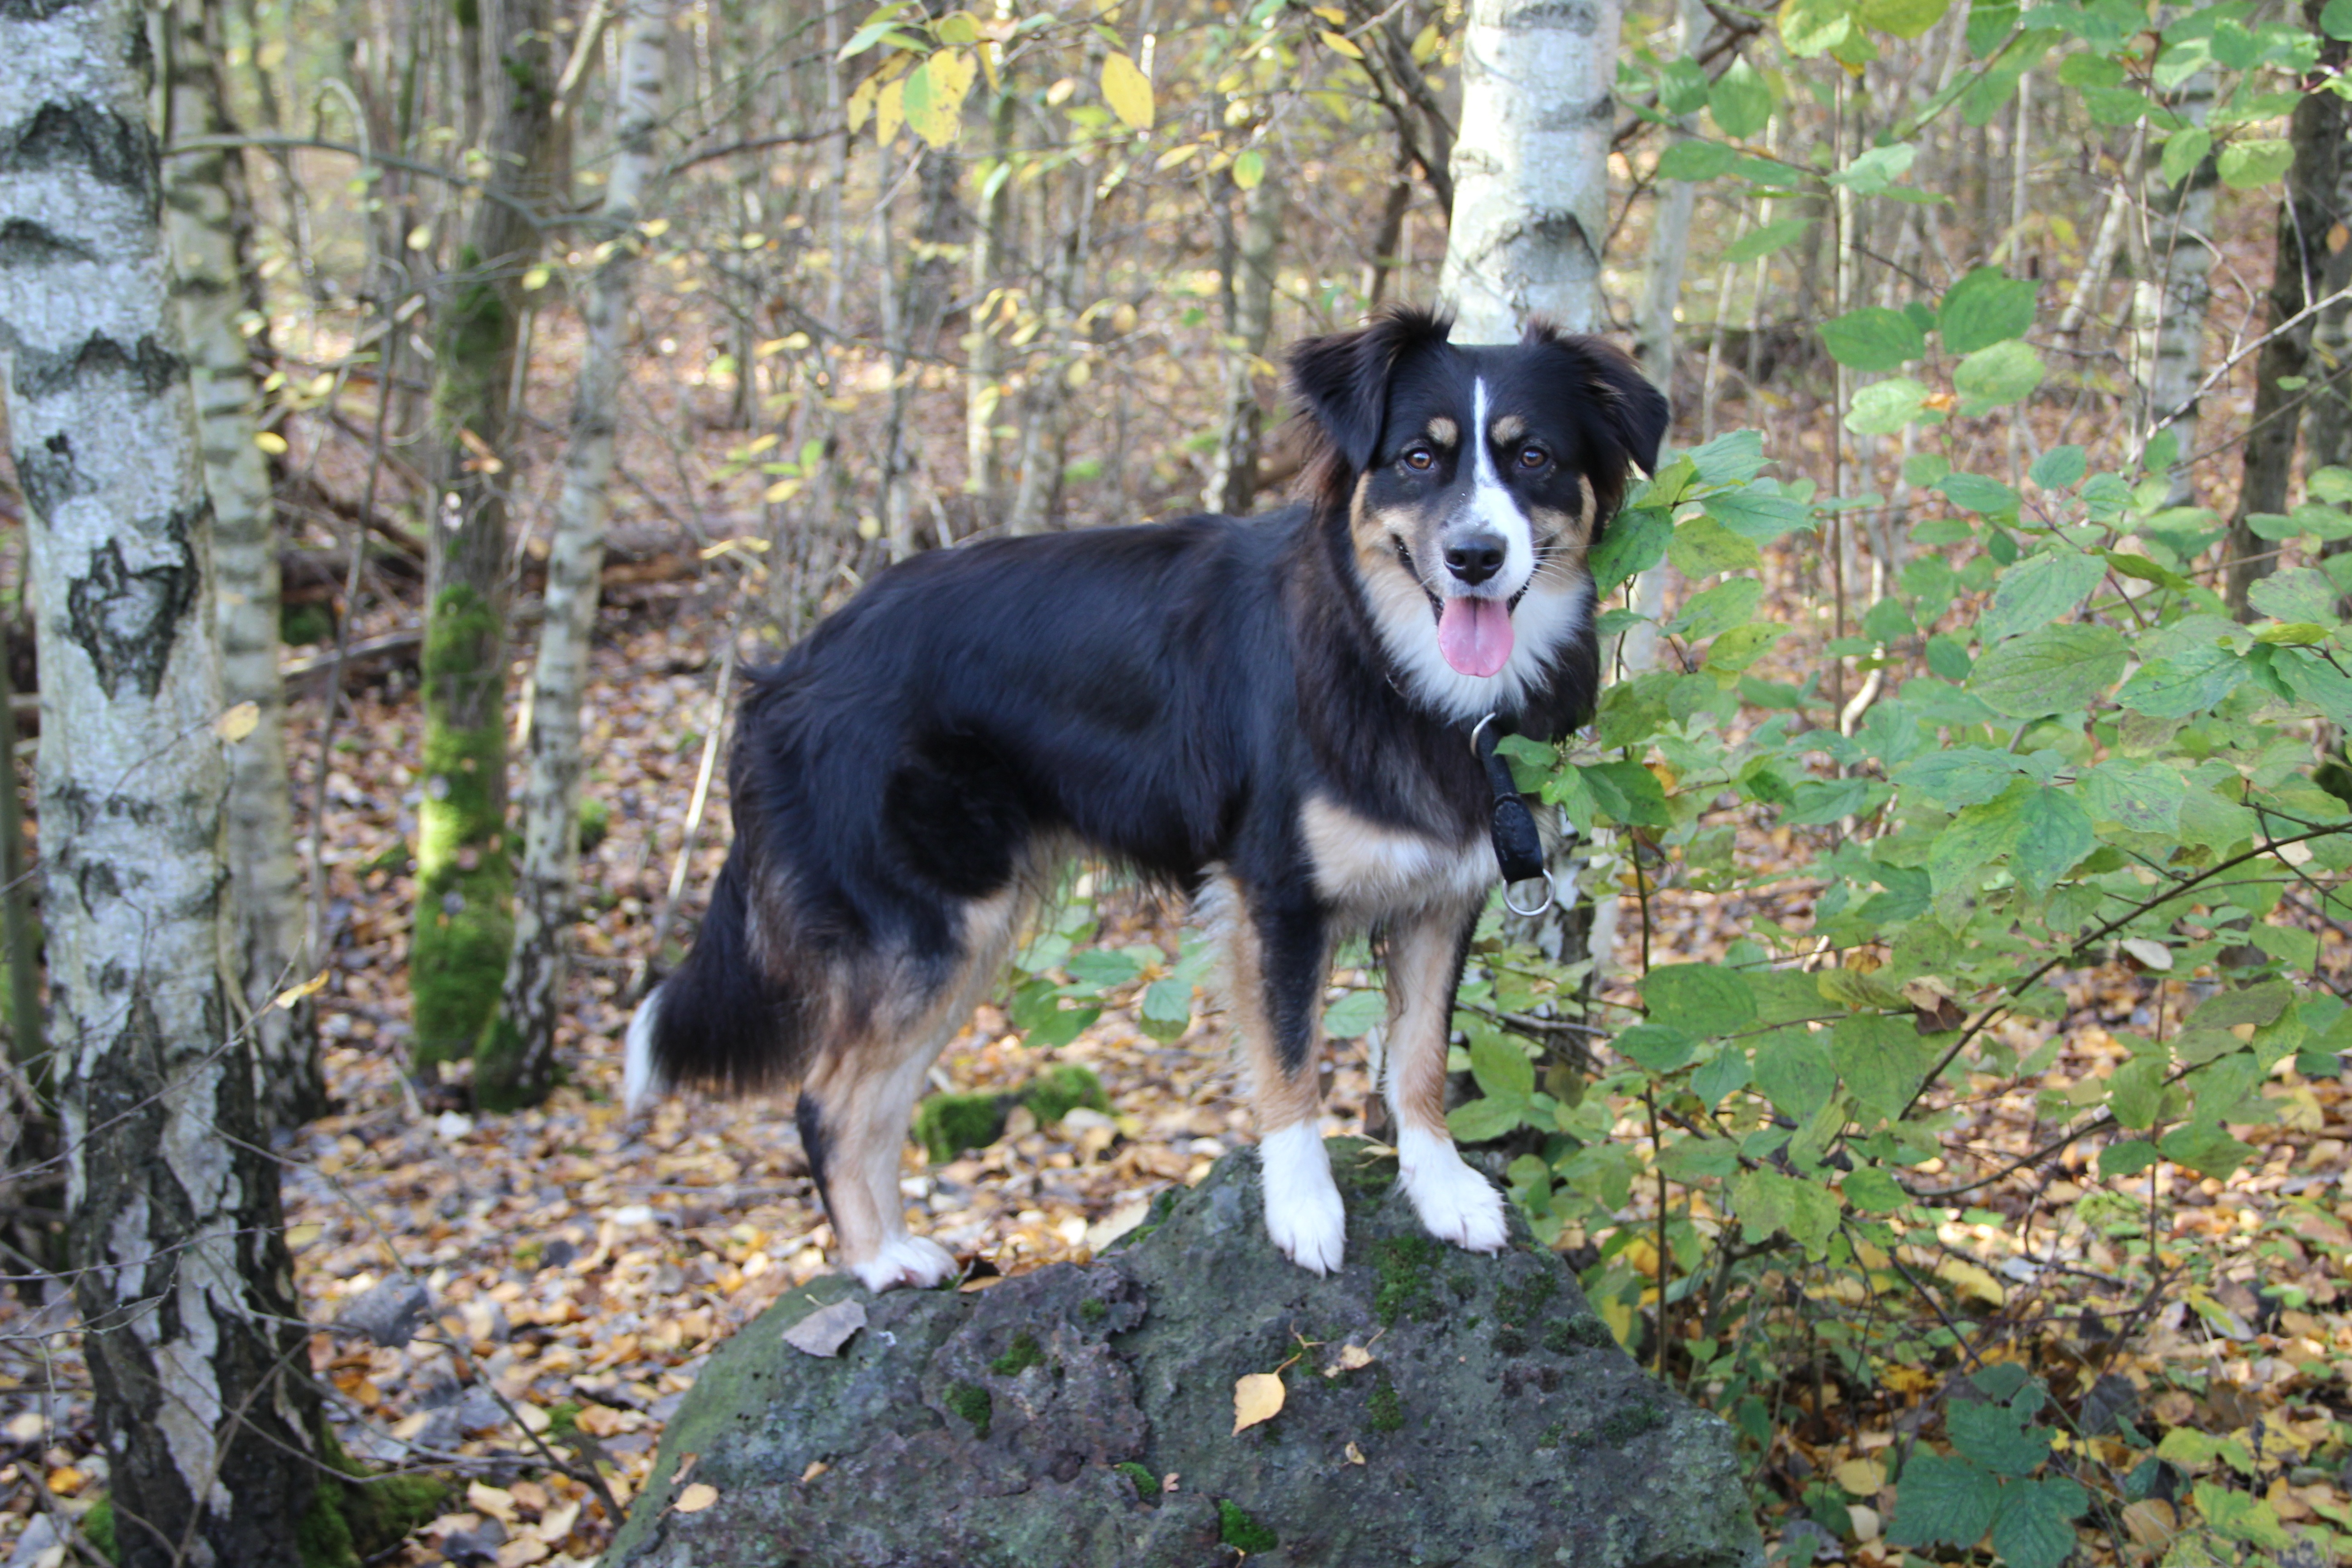
dog, animal, mammal, border collie, furry, vertebrate, dog breed, purebred dog, three coloured, australian shepherd, karelian bear dog, dog like mammal, dog breed group, lapponian herder, appenzeller sennenhund, australia shepherd